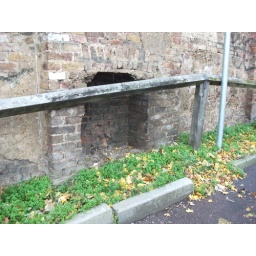
An old fire place spotted at an end of a public car park in Kingston.